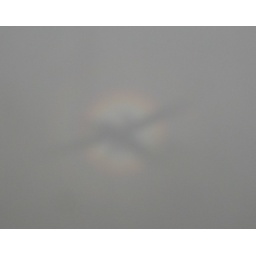
A rainbow halo formed around the shadow cast by the plane on the clouds